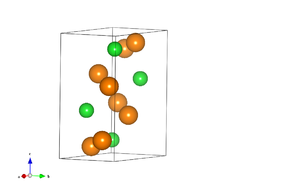
structure cristalline de BaCl2 dessiné à l'aide de VESTA K. Momma and F. Izumi, ""VESTA: a three-dimensional visualization system for electronic and structural analysis."" J. Appl. Crystallogr., 41:653-658, 2008.
Le chlorure de baryum, de formule chimique BaCl₂ est un sel de chlore et de baryum de couleur blanche. C'est un composé ionique soluble dans l'eau. Comme la plupart des sels de baryum, c'est un composé relativement toxique. Lorsqu'il est enflammé, il produit une flamme de couleur jaune-vert. Sa forme hydratée la plus fréquente est BaCl₂.2H₂O.